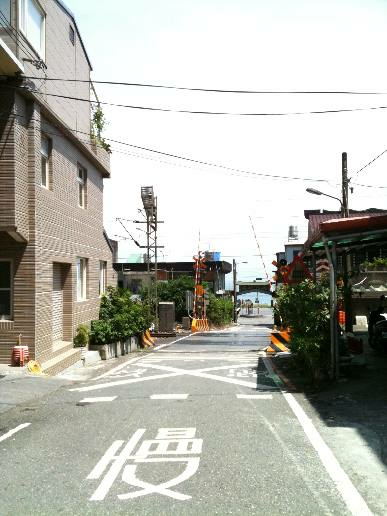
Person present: No